Sierra Norte de Puebla

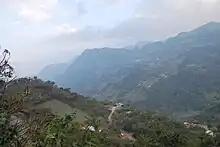
Pahuatlán Valley

The Sierra Norte is the rainiest part of Puebla with average rainfall in most places between 1500 and 3,000mm, with Cuetzalan having the highest precipitation zone at between 4,000 and 6,000mm. Most of the surface water is in fast moving streams and small rivers, some of which run only in the rainy season and many of which can be torrential when rains are heavy. The three most important rivers are the Necaxa and Apulco. Other important rivers include the Pantepec, Laxaxalpan, San Pedro (Zun), Zempoala, Cedro Viego, Salteros and Martínez de la Torre. All of these flow towards the Gulf of Mexico, in the drainage basins of the Nautla, Tecolutla, Cazones and Tuxpan Rivers. As it is one of the rainiest areas of Mexico, the water flow here is high, measuring about 6,697mm2, accounting for sixty percent of new runoff for Puebla with about 2/3 flowing into Veracruz. The main aquifer is the Tecolutla, which has 70% of the underground fresh water in the area, followed by the Libres-Oriental, Martínez de la Torre-Nautla and Perote-Zayaleta.